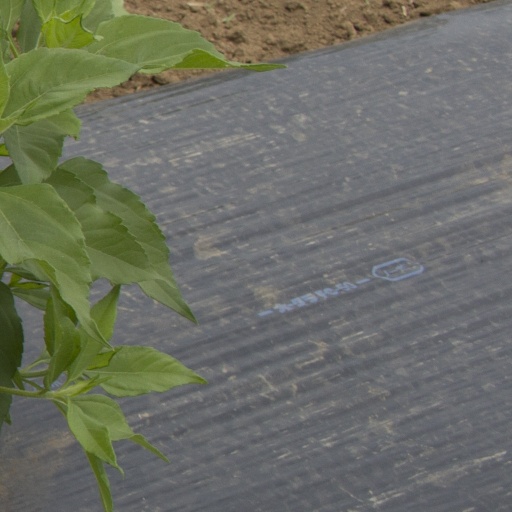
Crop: Jerusalem artichoke